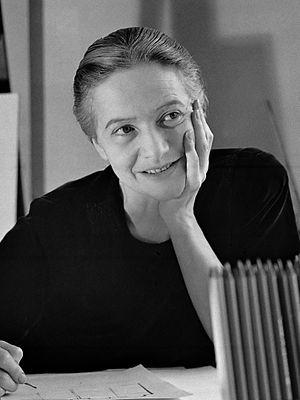
Mariette Lydis est une artiste peintre et une illustratrice autrichienne qui a connu le succès à Paris, dans les années 1930, à Montparnasse, puis en Argentine où elle s'expatrie en 1940.